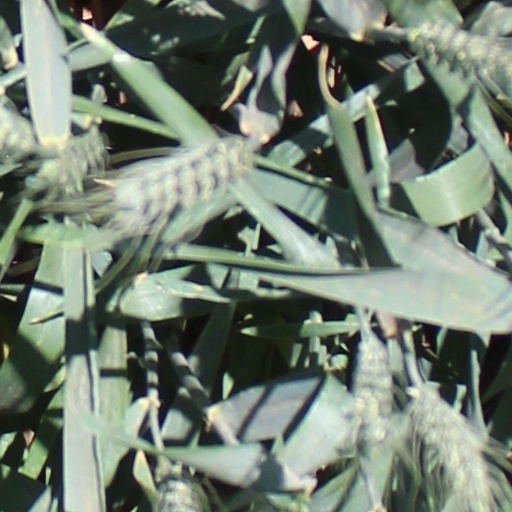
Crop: wheat